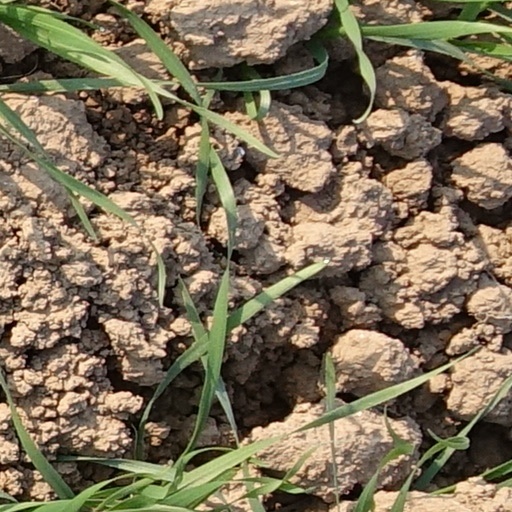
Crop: wheat